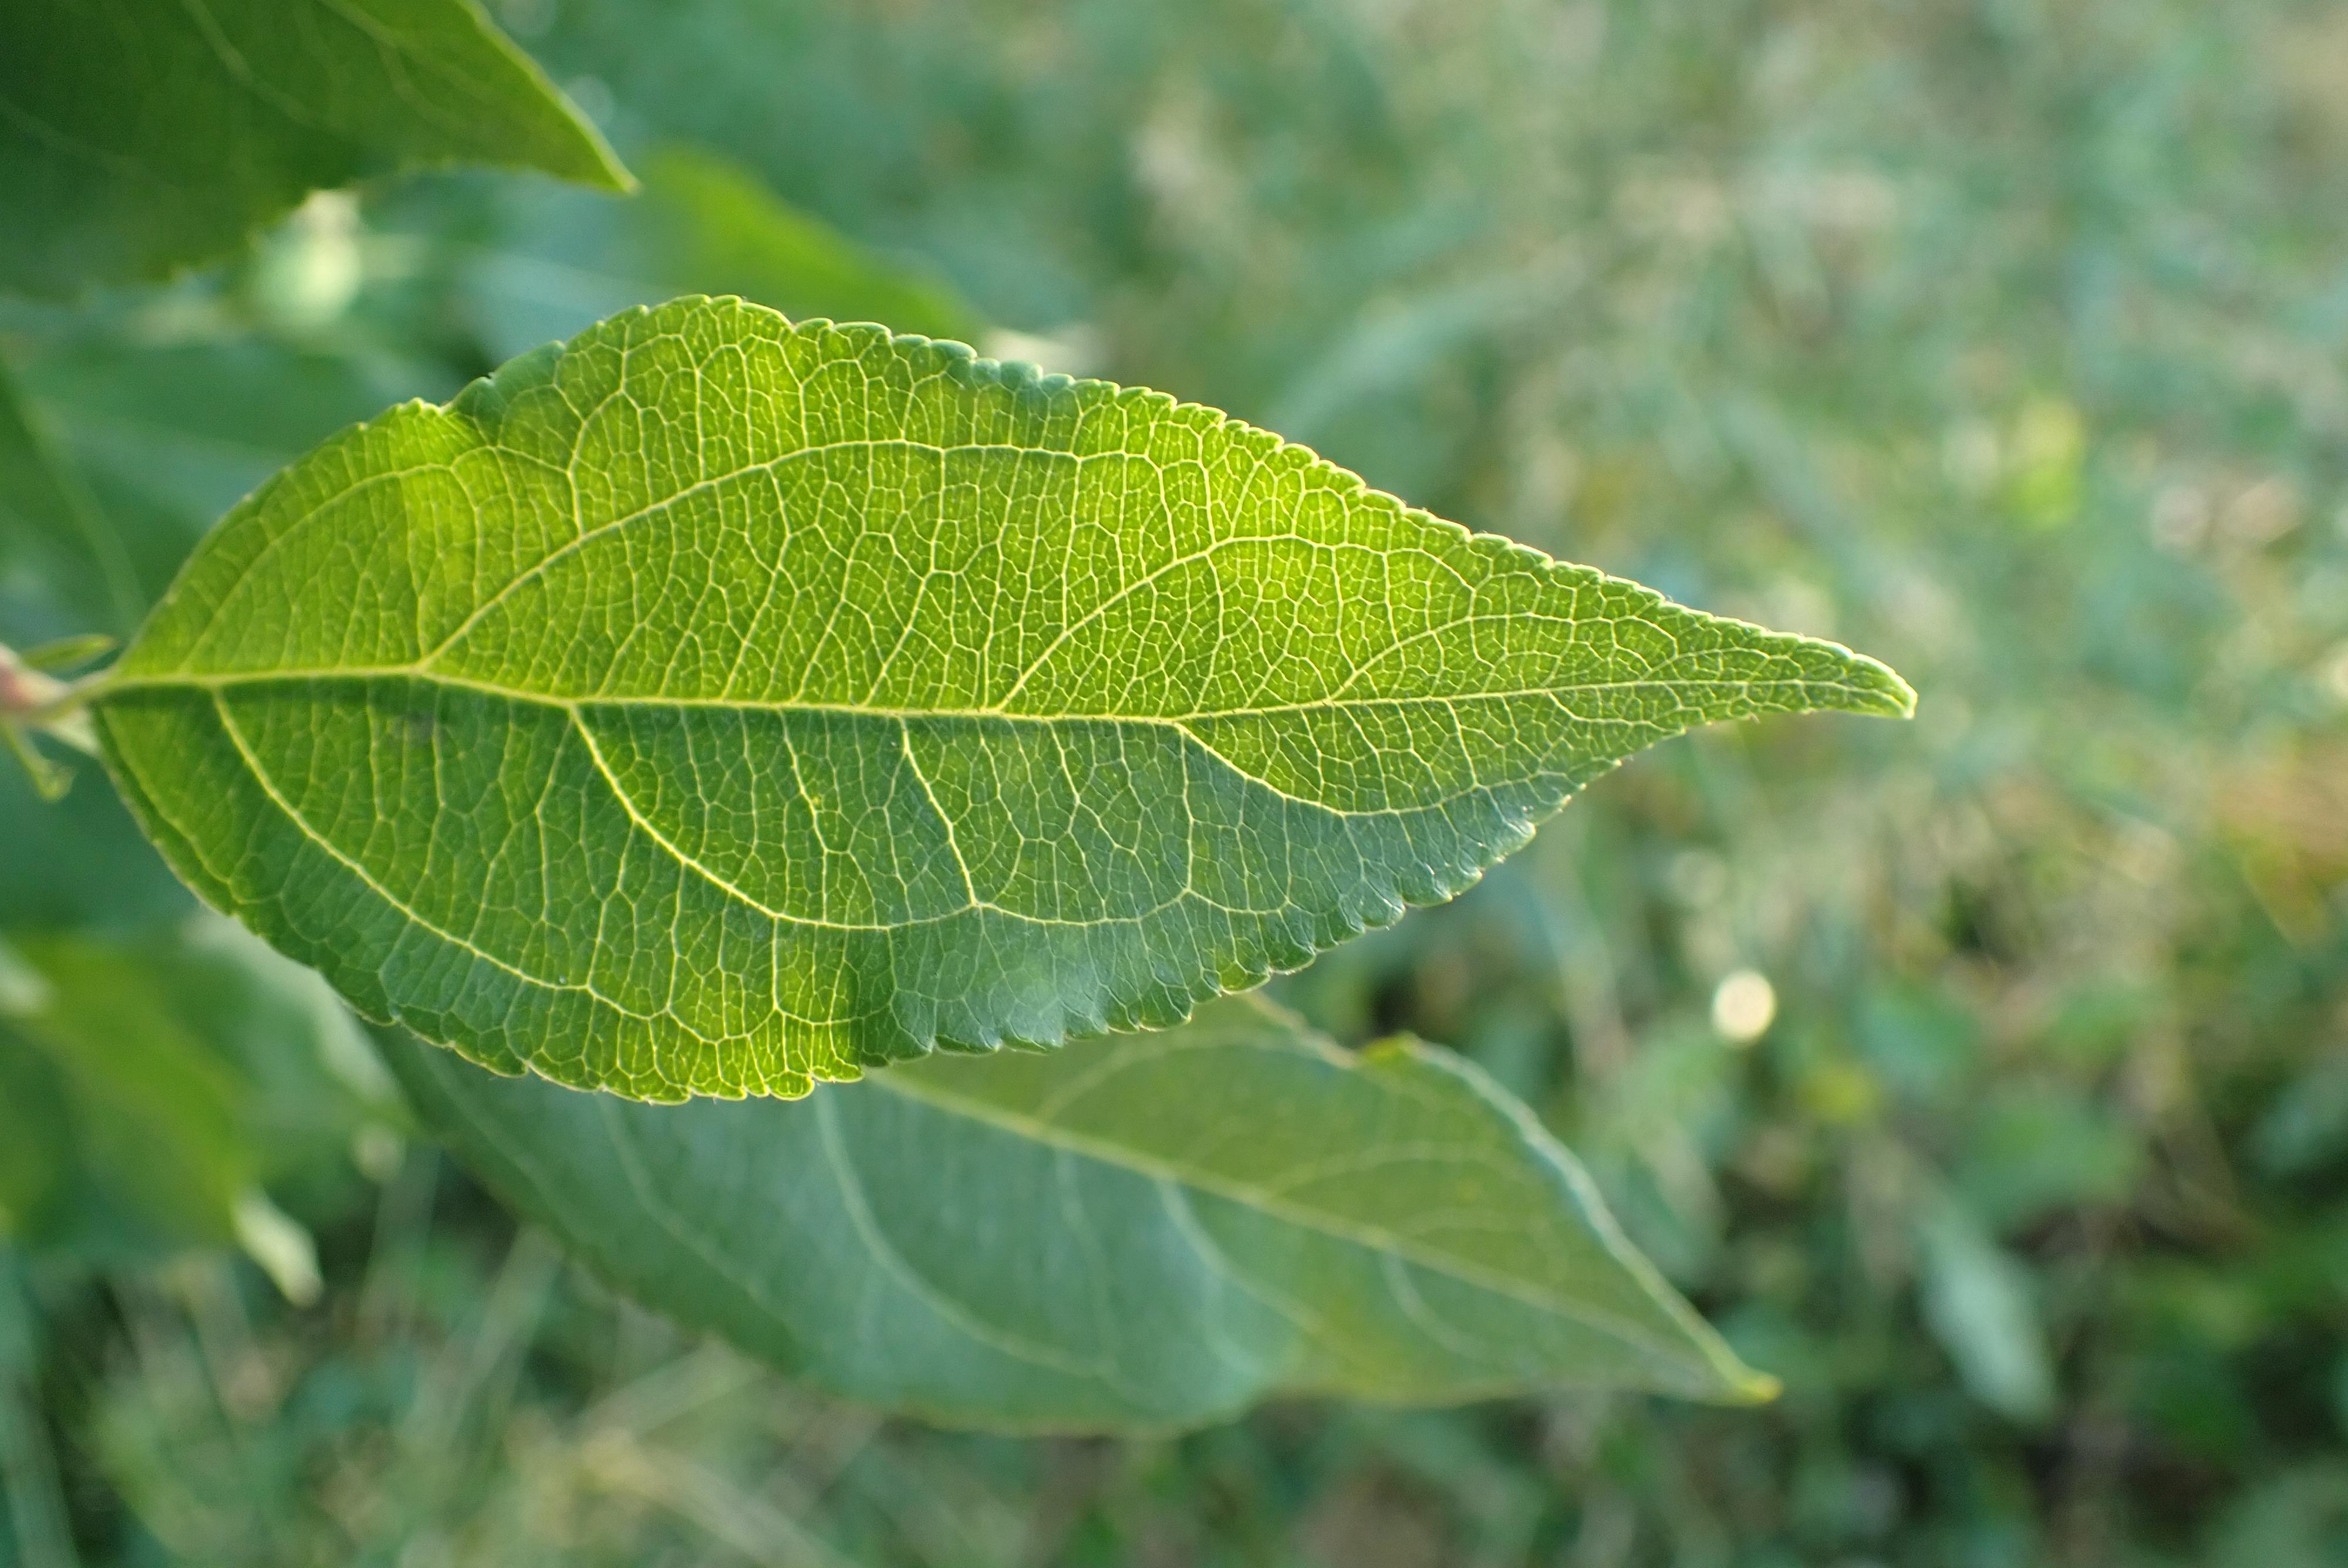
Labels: healthy